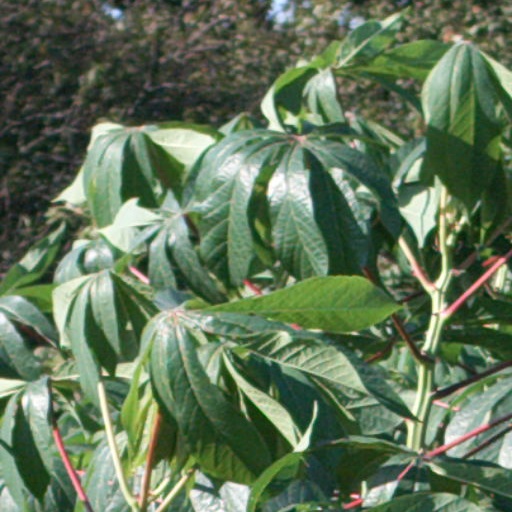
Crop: cassava